803 Naval Air Squadron

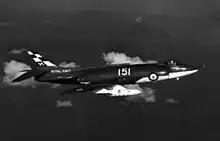
An 803 NAS Scimitar F.1 from .

Re-formed at RNAS Lossiemouth on 3 June 1958, around a centre of 700X Scimitar F.1 IFTU, 803 Squadron became the first FAA operational squadron to be equipped with a nuclear-capable aircraft, when it received eight Scimitar F.1. (Eight years and five months later, it also became the last front-line FAA squadron to operate the Scimitar.) The Supermarine Scimitar was the first swept-wing, single-seat fighter introduced by the FAA, signifying a notable progression as the initial aircraft within the FAA to reach supersonic velocities. Furthermore, it was the first aircraft utilised by the FAA that had the ability to use a tactcal nuclear weapon.